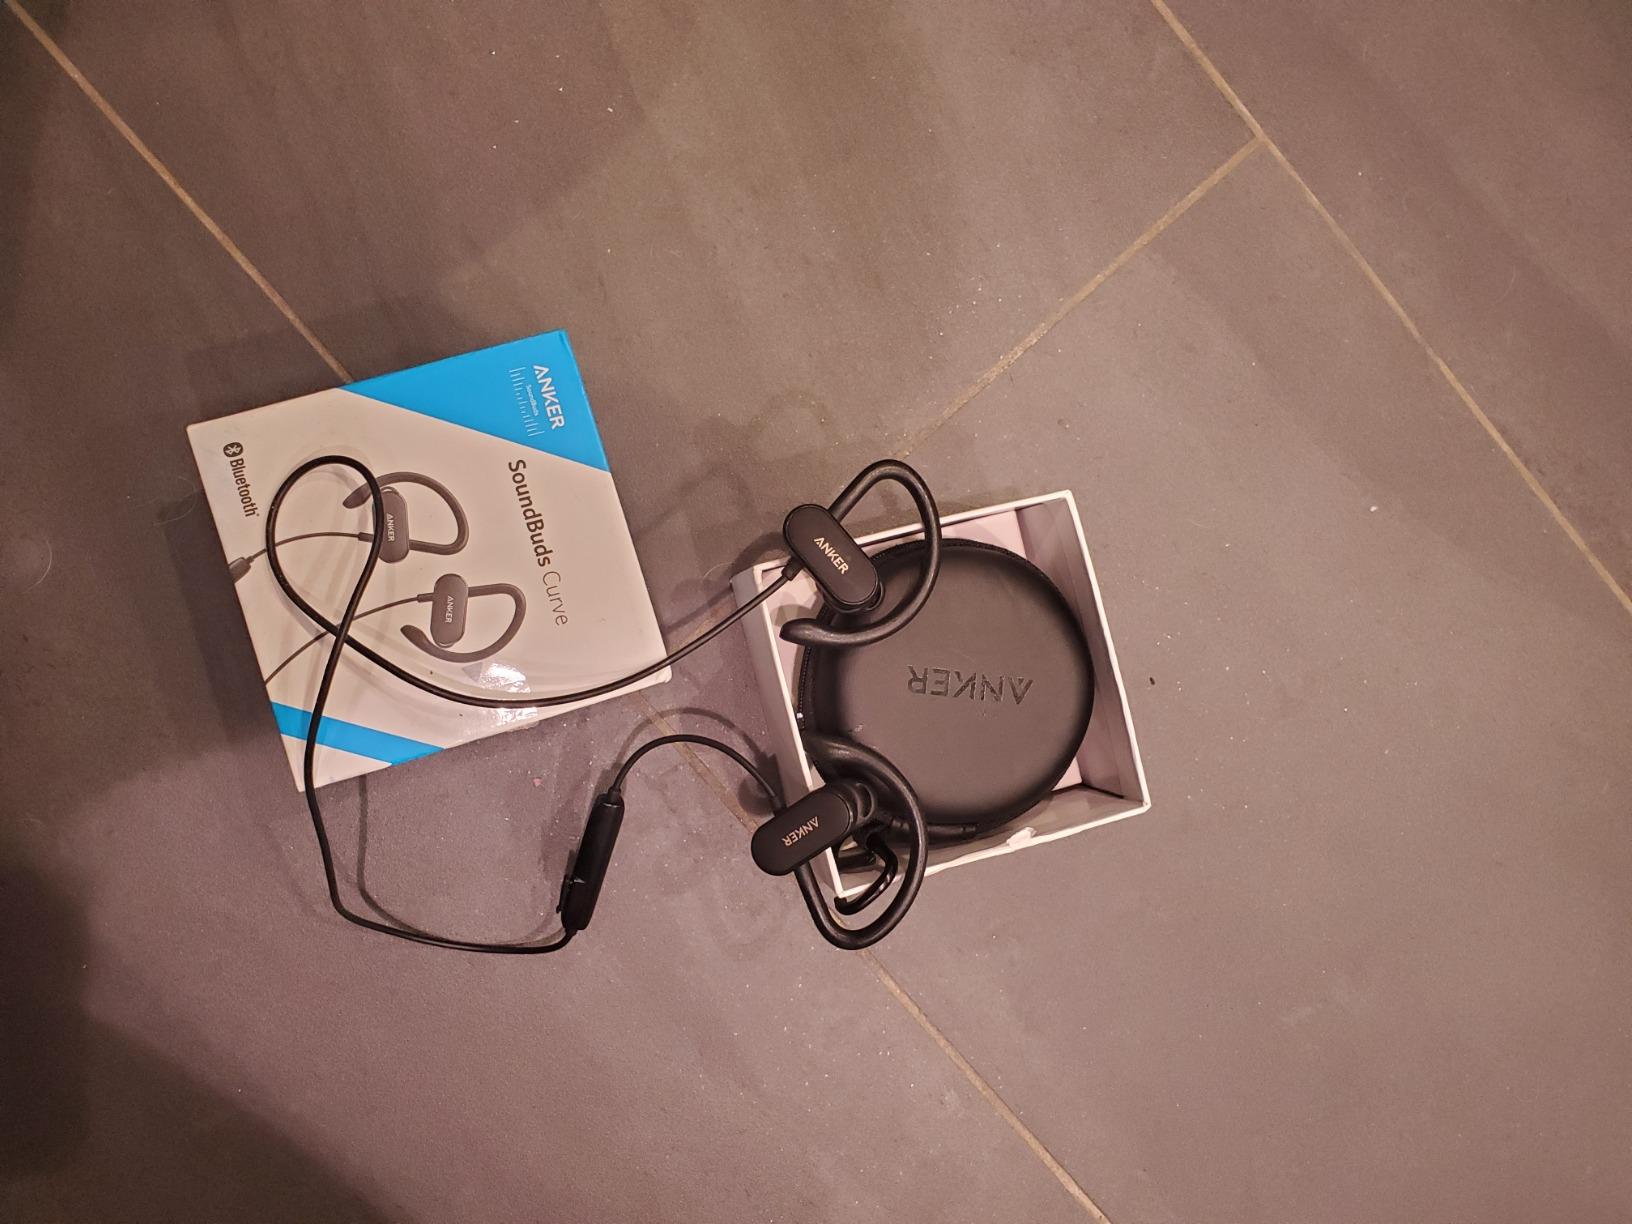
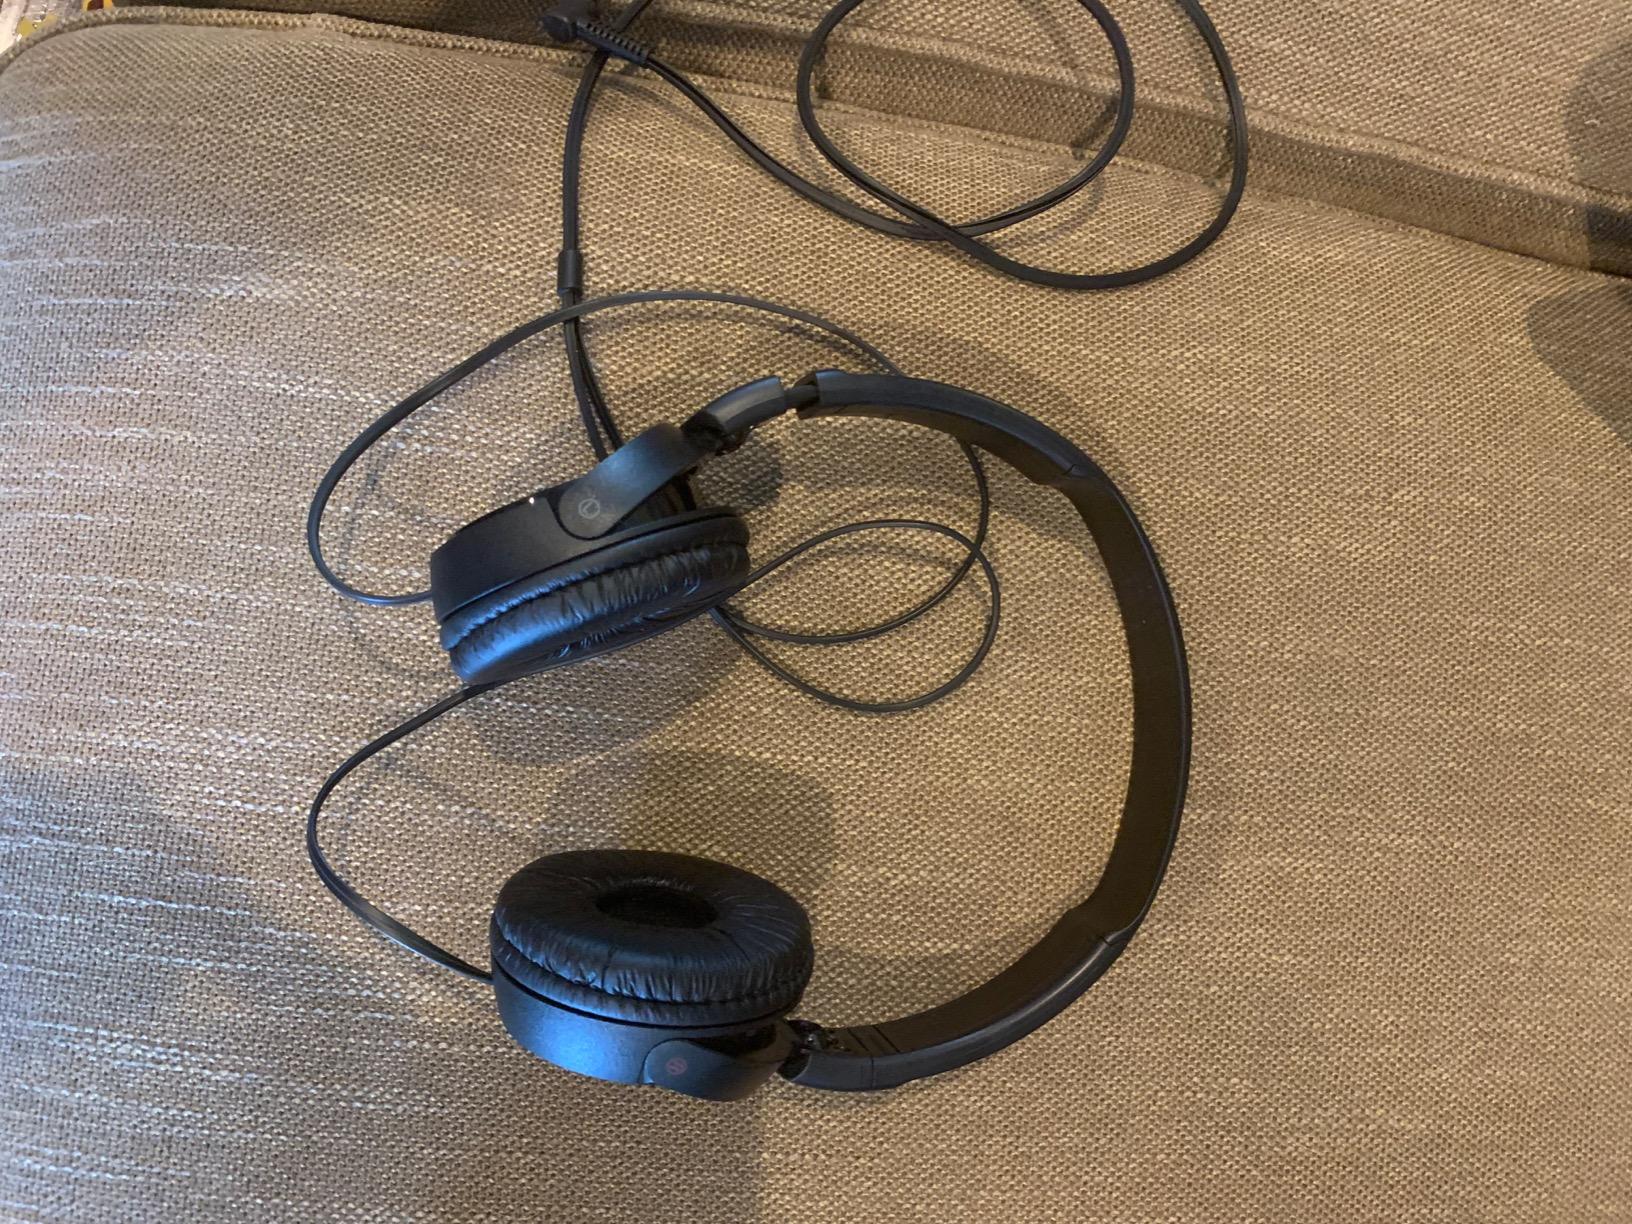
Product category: headphones
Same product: no